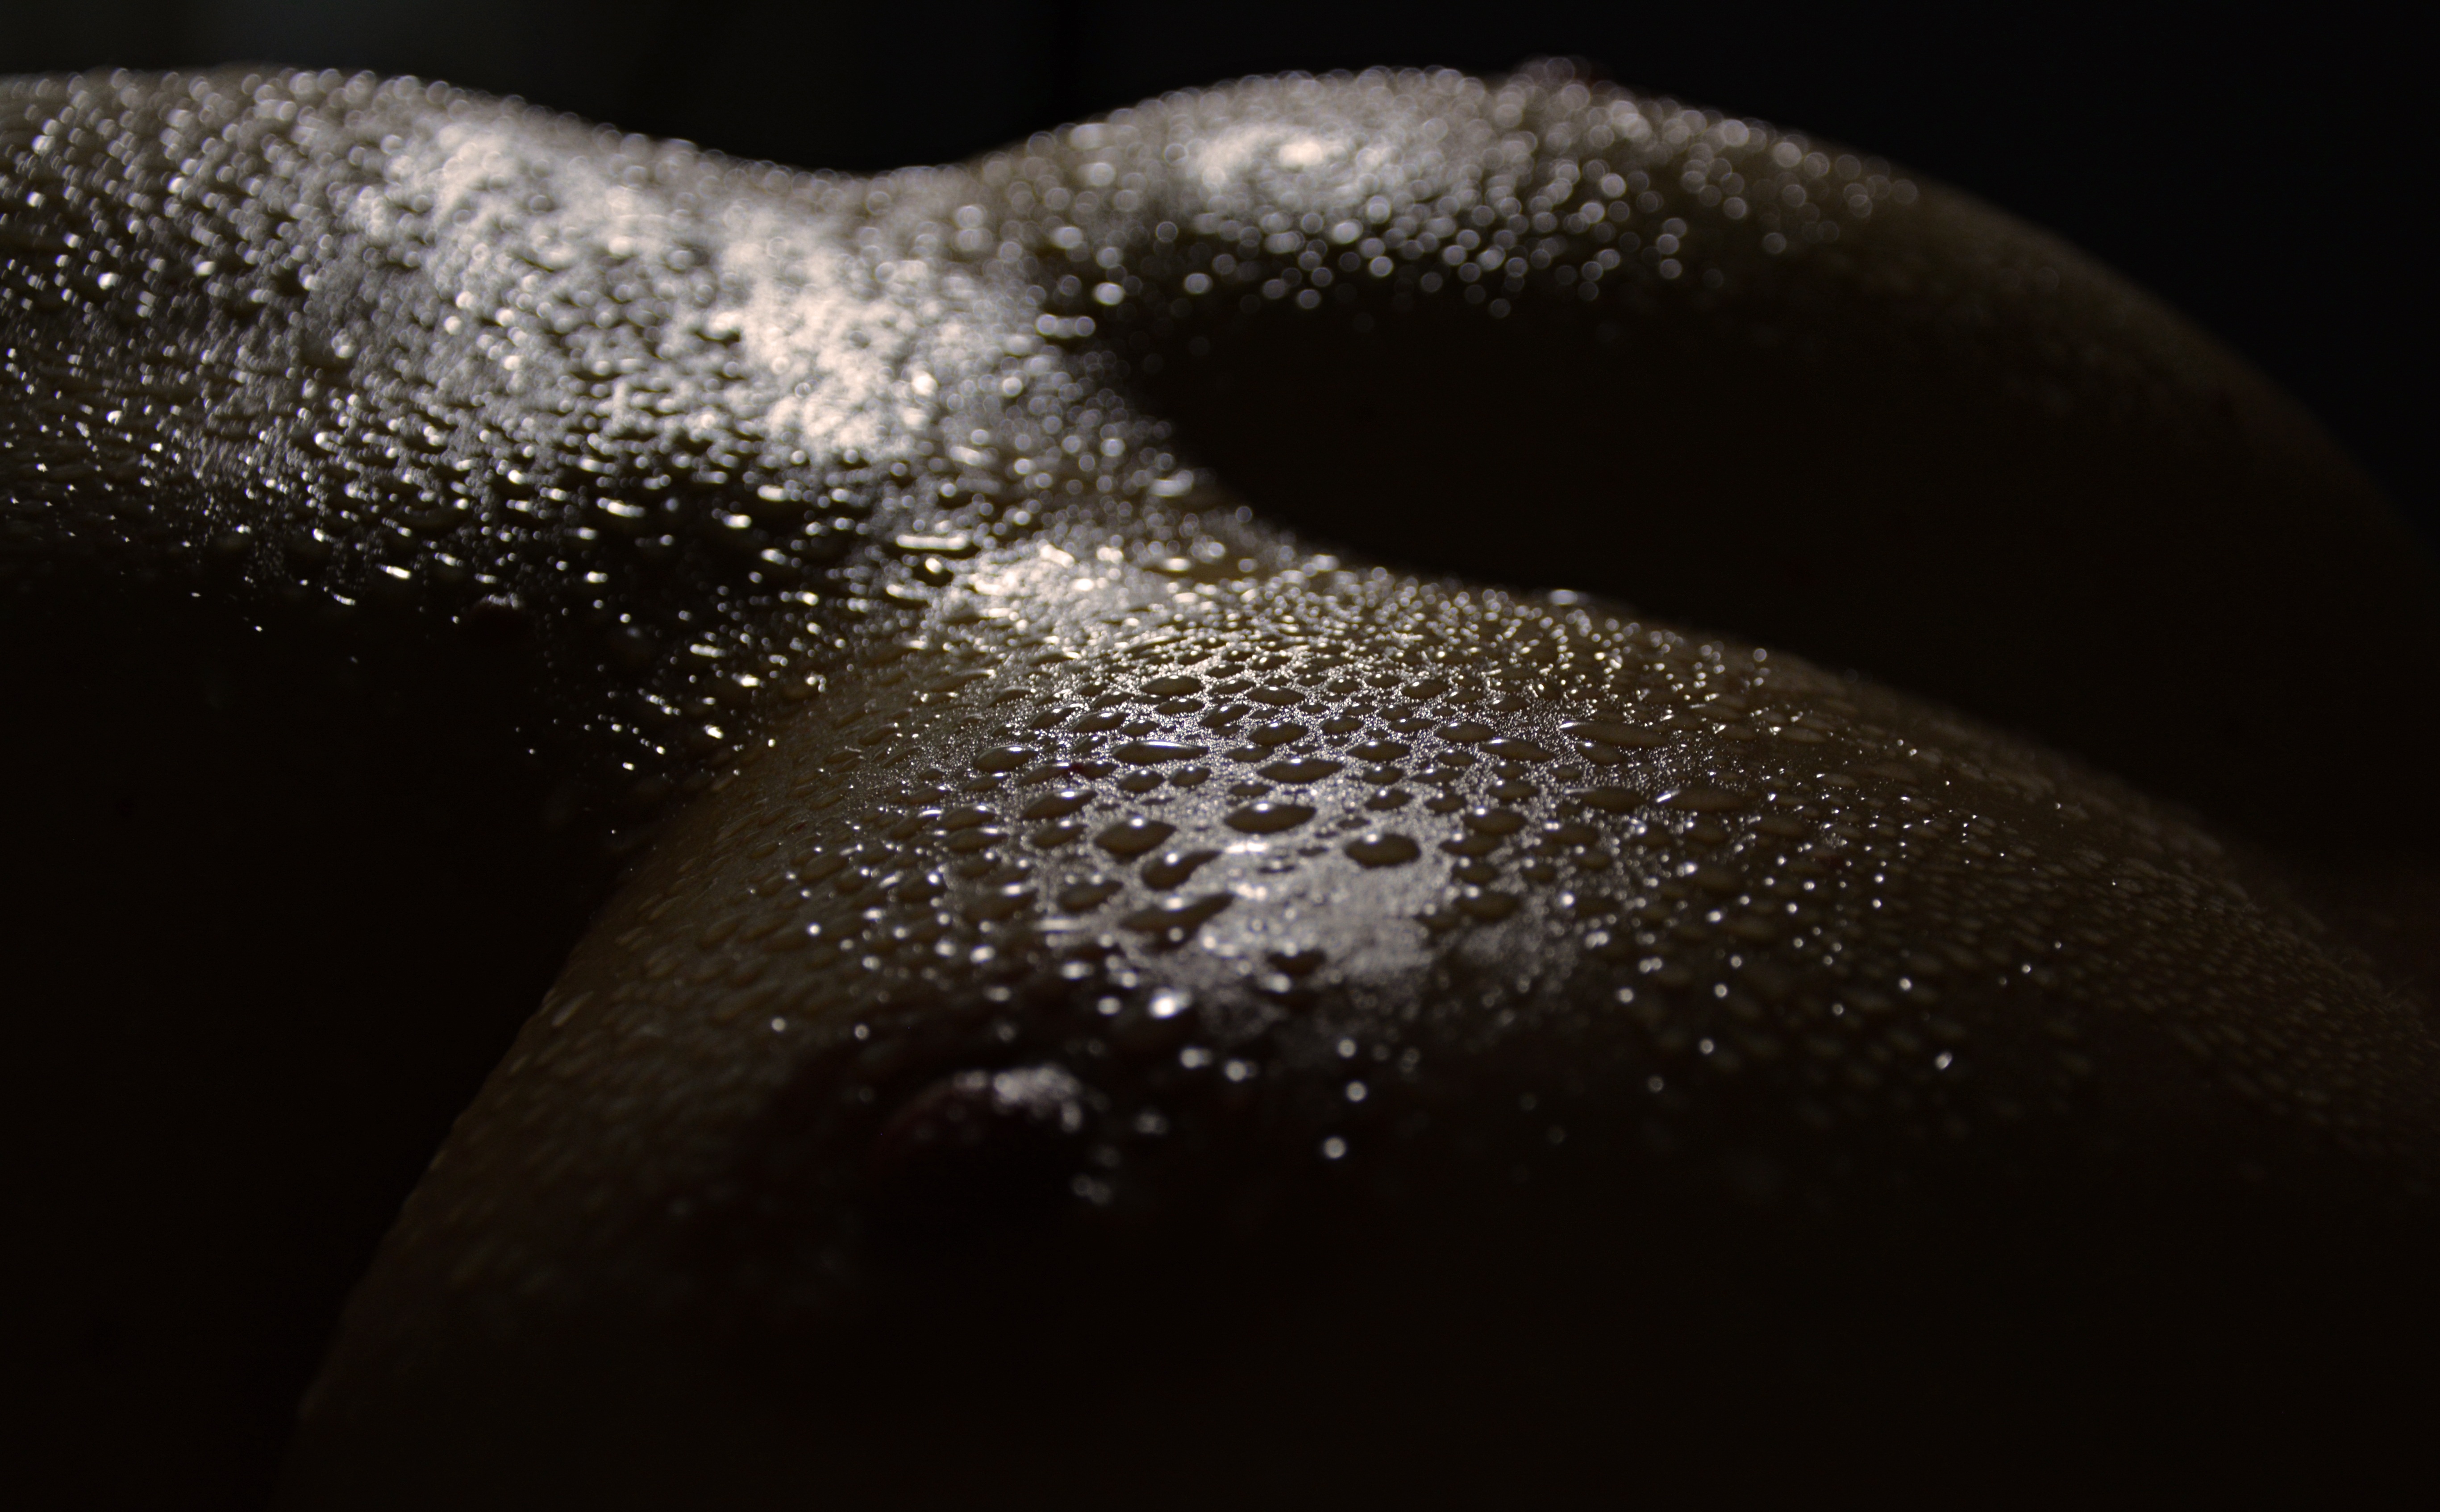
water, drop, liquid, light, black and white, woman, photography, darkness, black, monochrome, close, close up, skin, oil, drop of water, sex, act, erotic, macro photography, breasts, act of part of, sweat, aktfoto, monochrome photography